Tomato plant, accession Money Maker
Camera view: tilt-top (135 deg); turntable rotation: 240 degrees
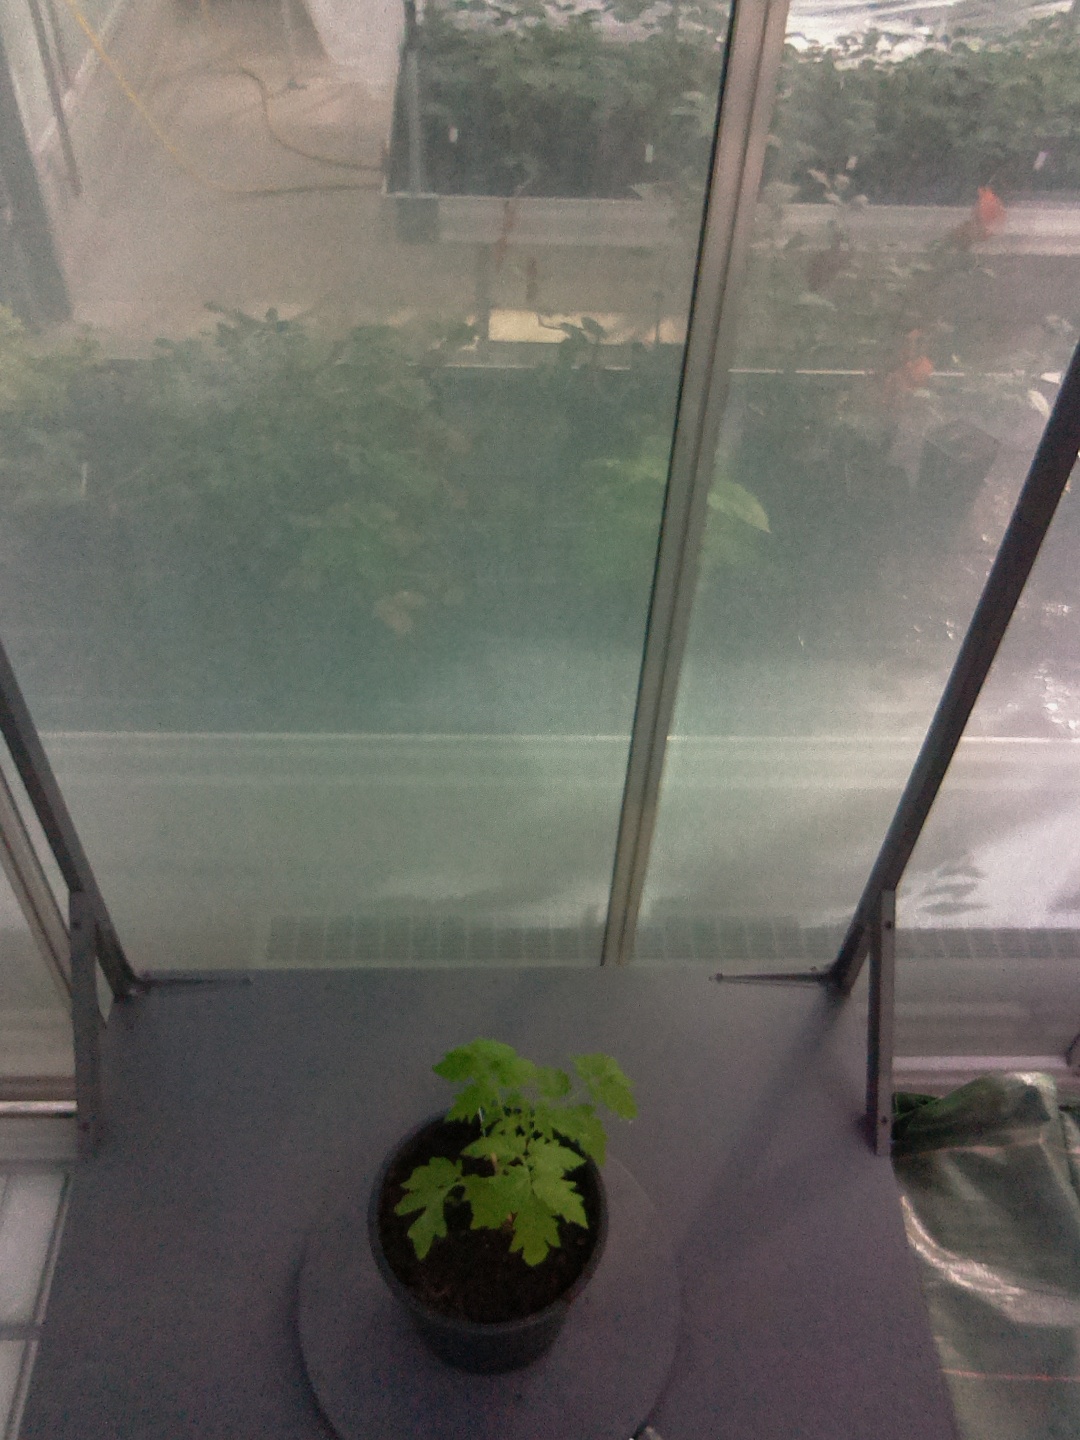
BBCH growth stage 13: 6 of true leaves visible